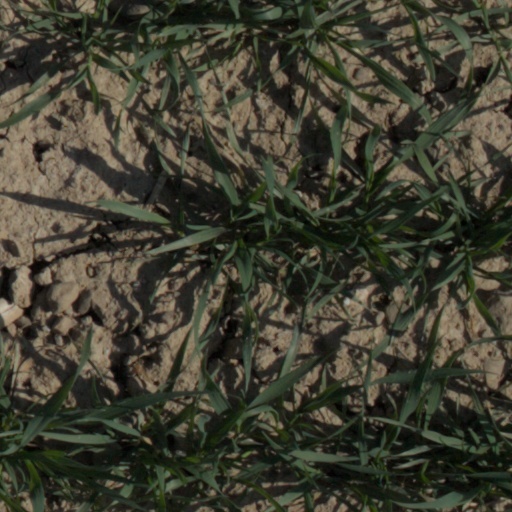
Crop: wheat